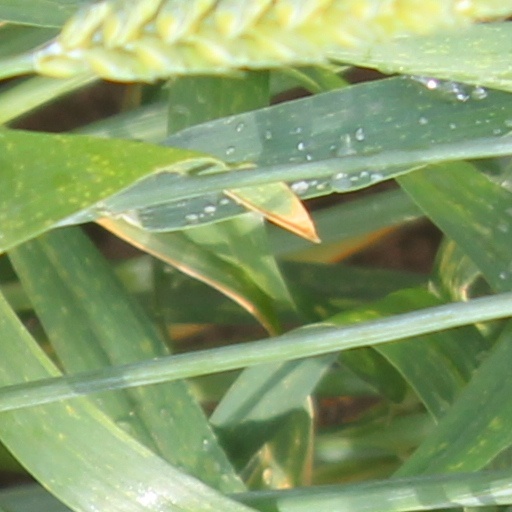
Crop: wheat